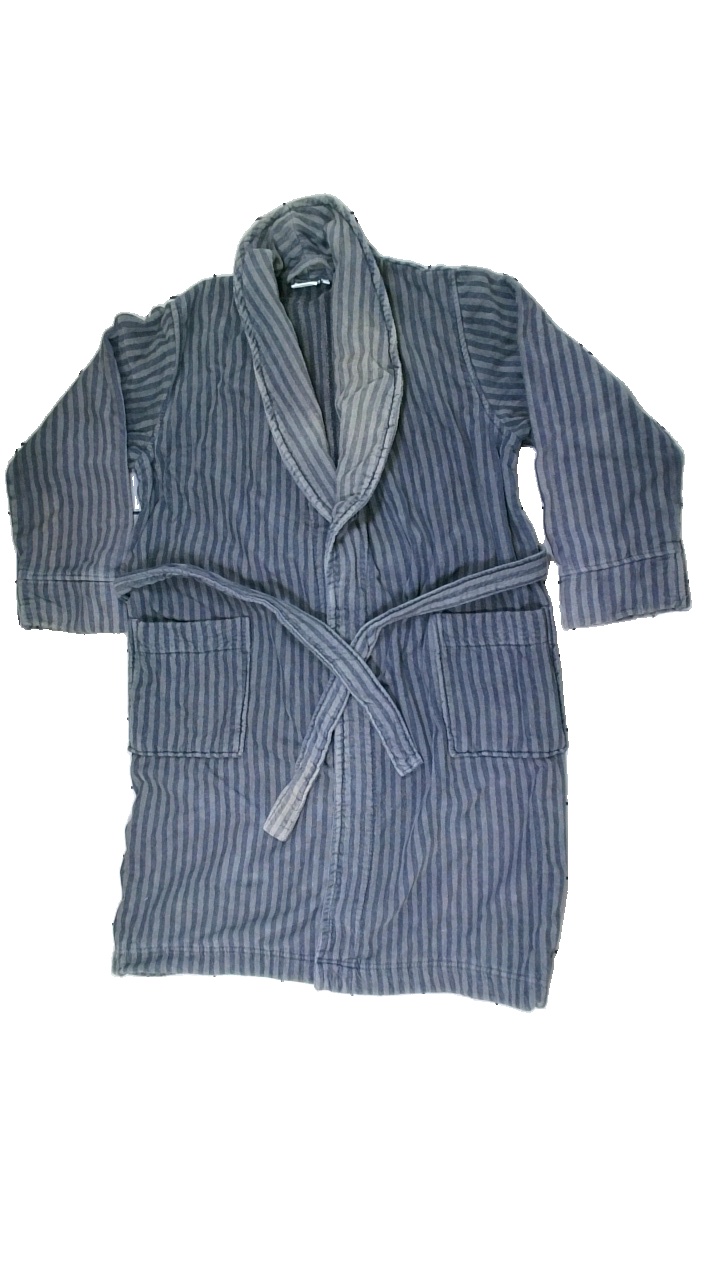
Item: Training Top (Men)
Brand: Hemtex
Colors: Grey, Blue
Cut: Regular
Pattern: Striped
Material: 100% cotton
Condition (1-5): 2
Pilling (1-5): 5
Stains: Major
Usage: Recycle
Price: <50